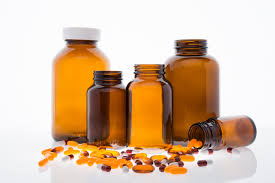
Label: glass